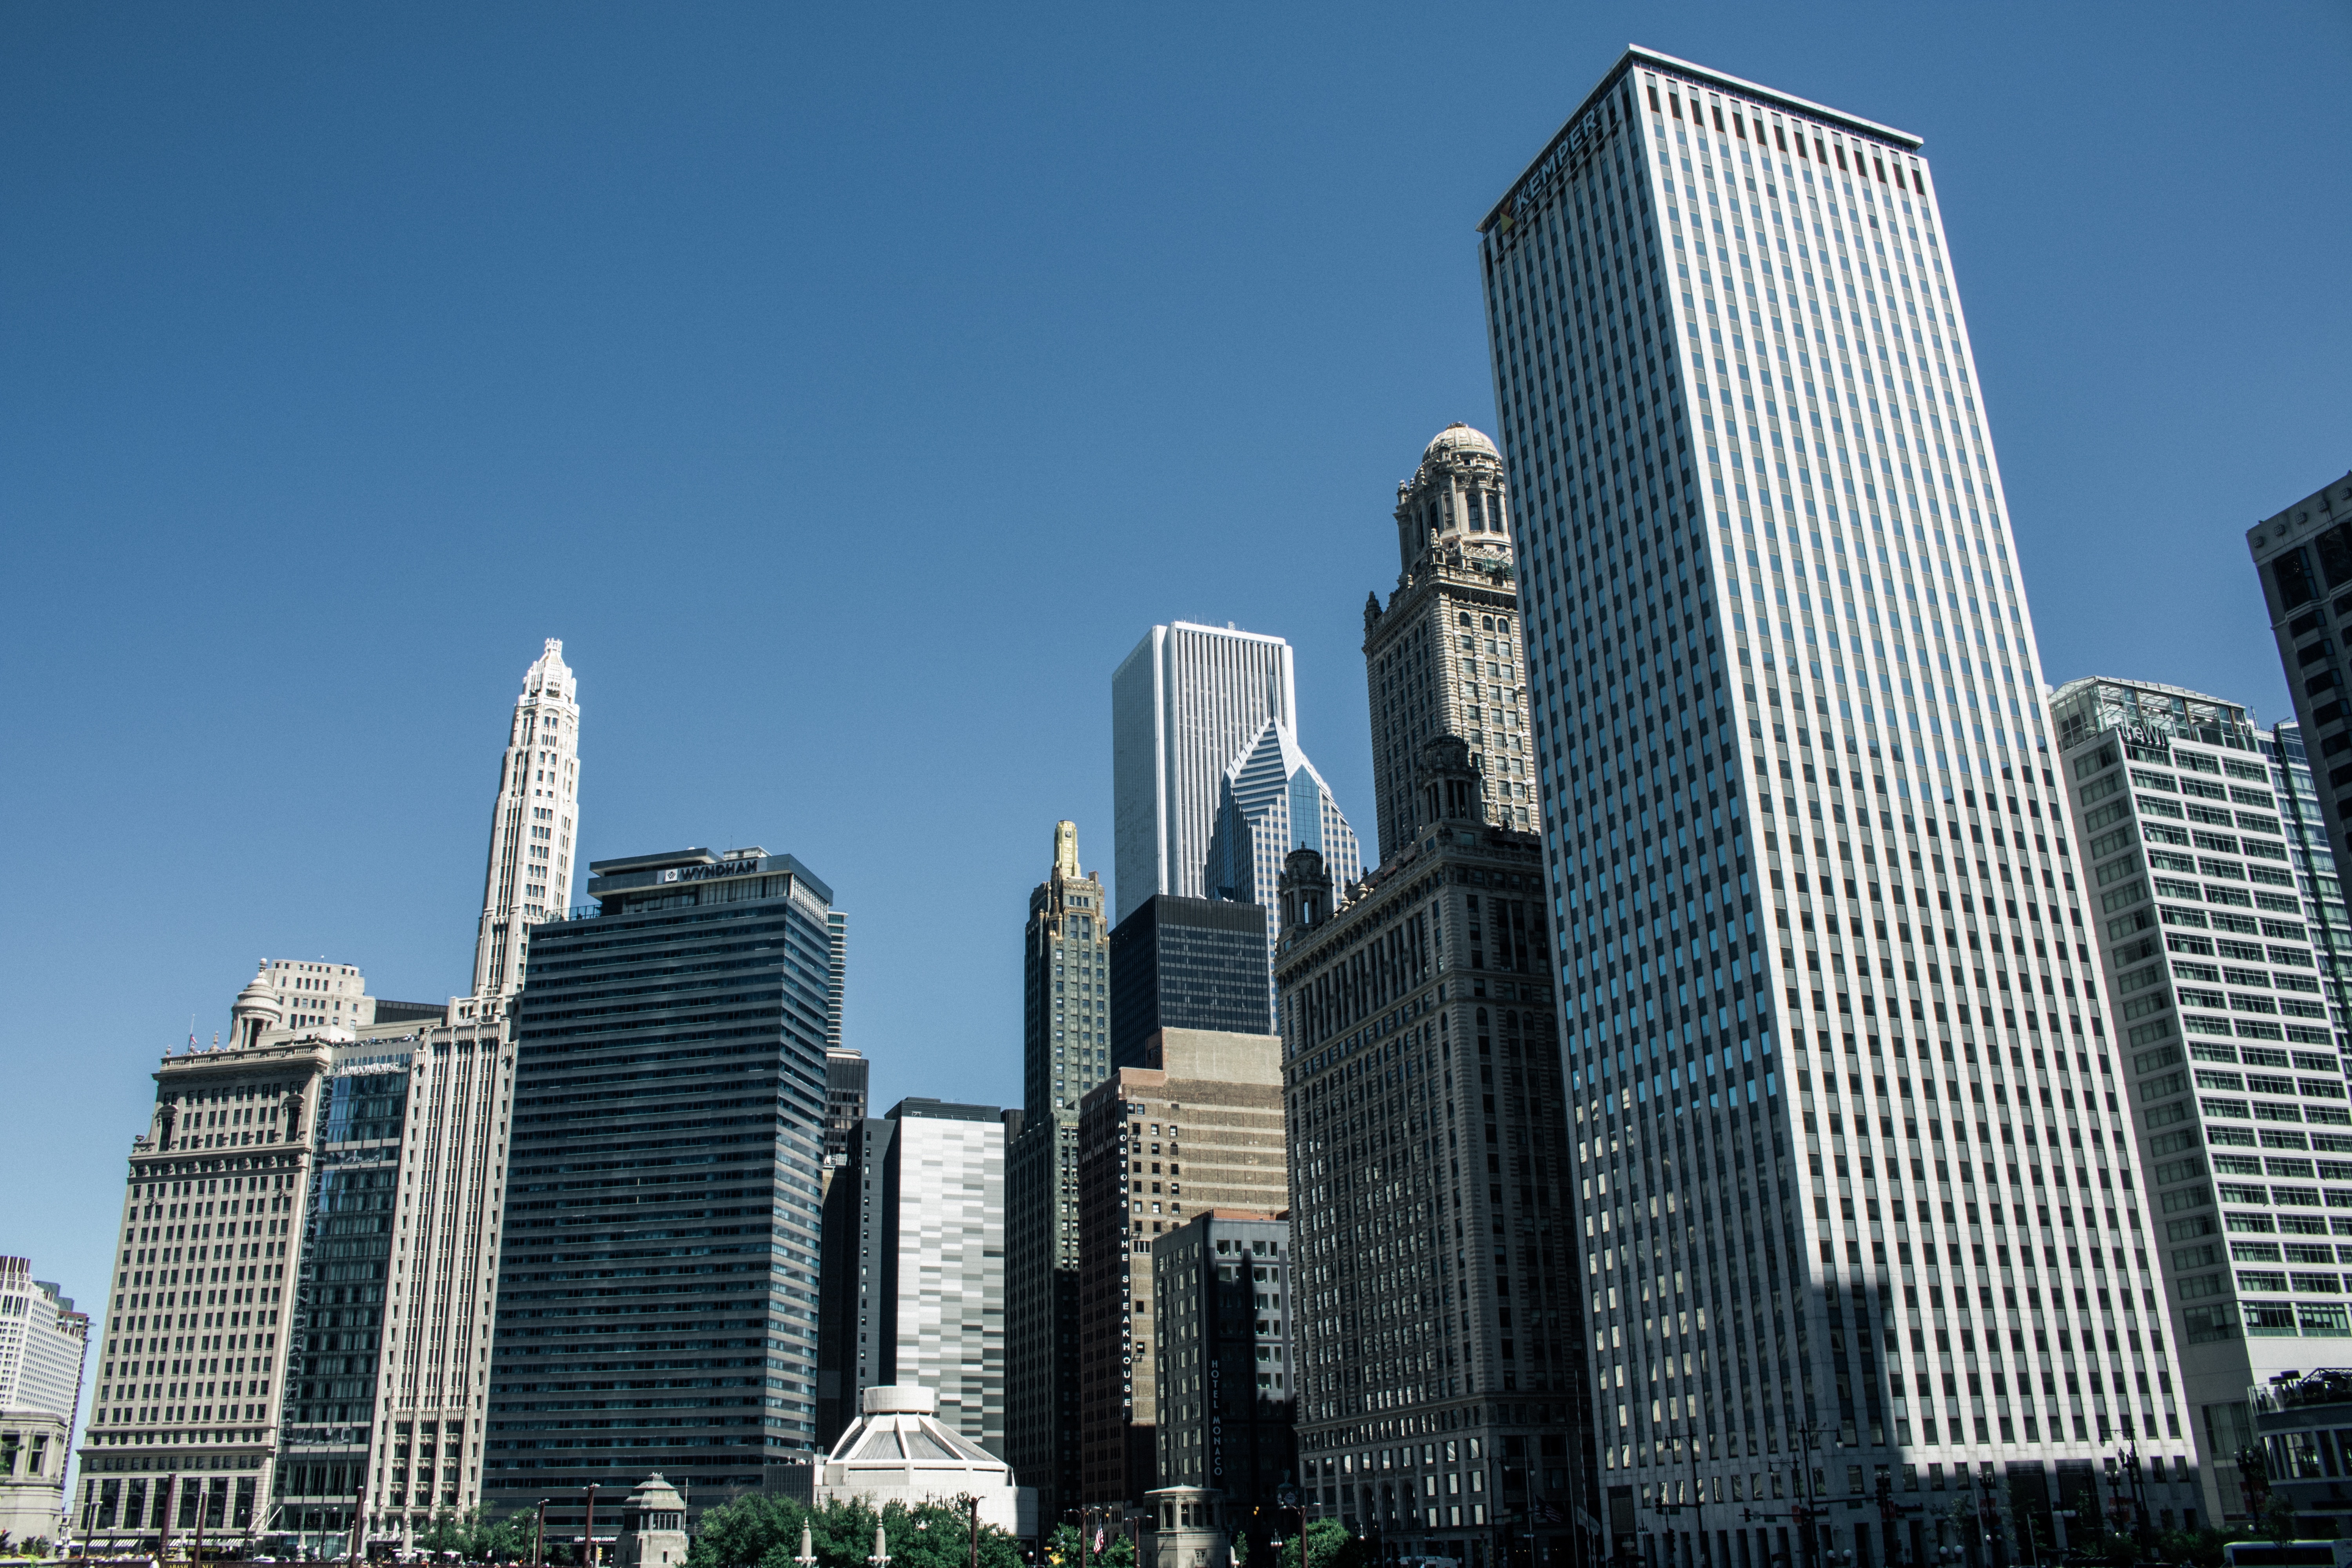
architecture, skyline, building, city, skyscraper, cityscape, downtown, tower, landmark, tower block, metropolis, neighbourhood, urban area, residential area, geographical feature, human settlement, metropolitan area